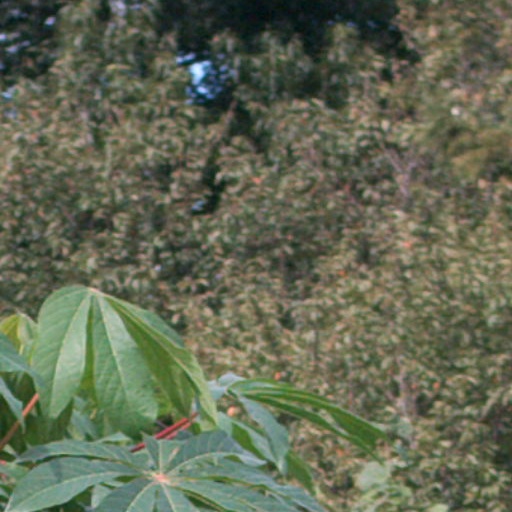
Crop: cassava